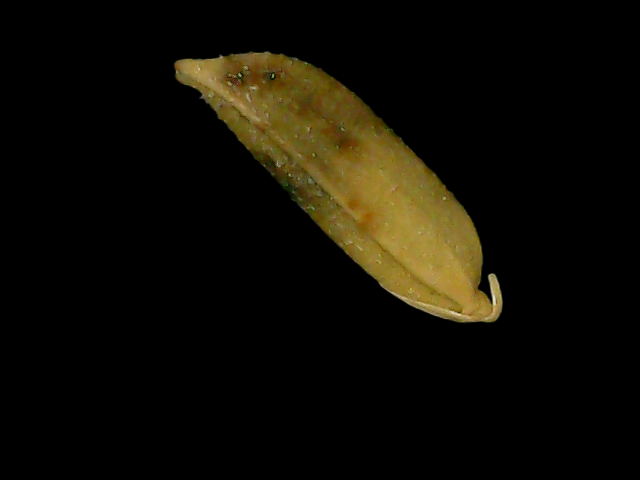
Rice variety: Bd85